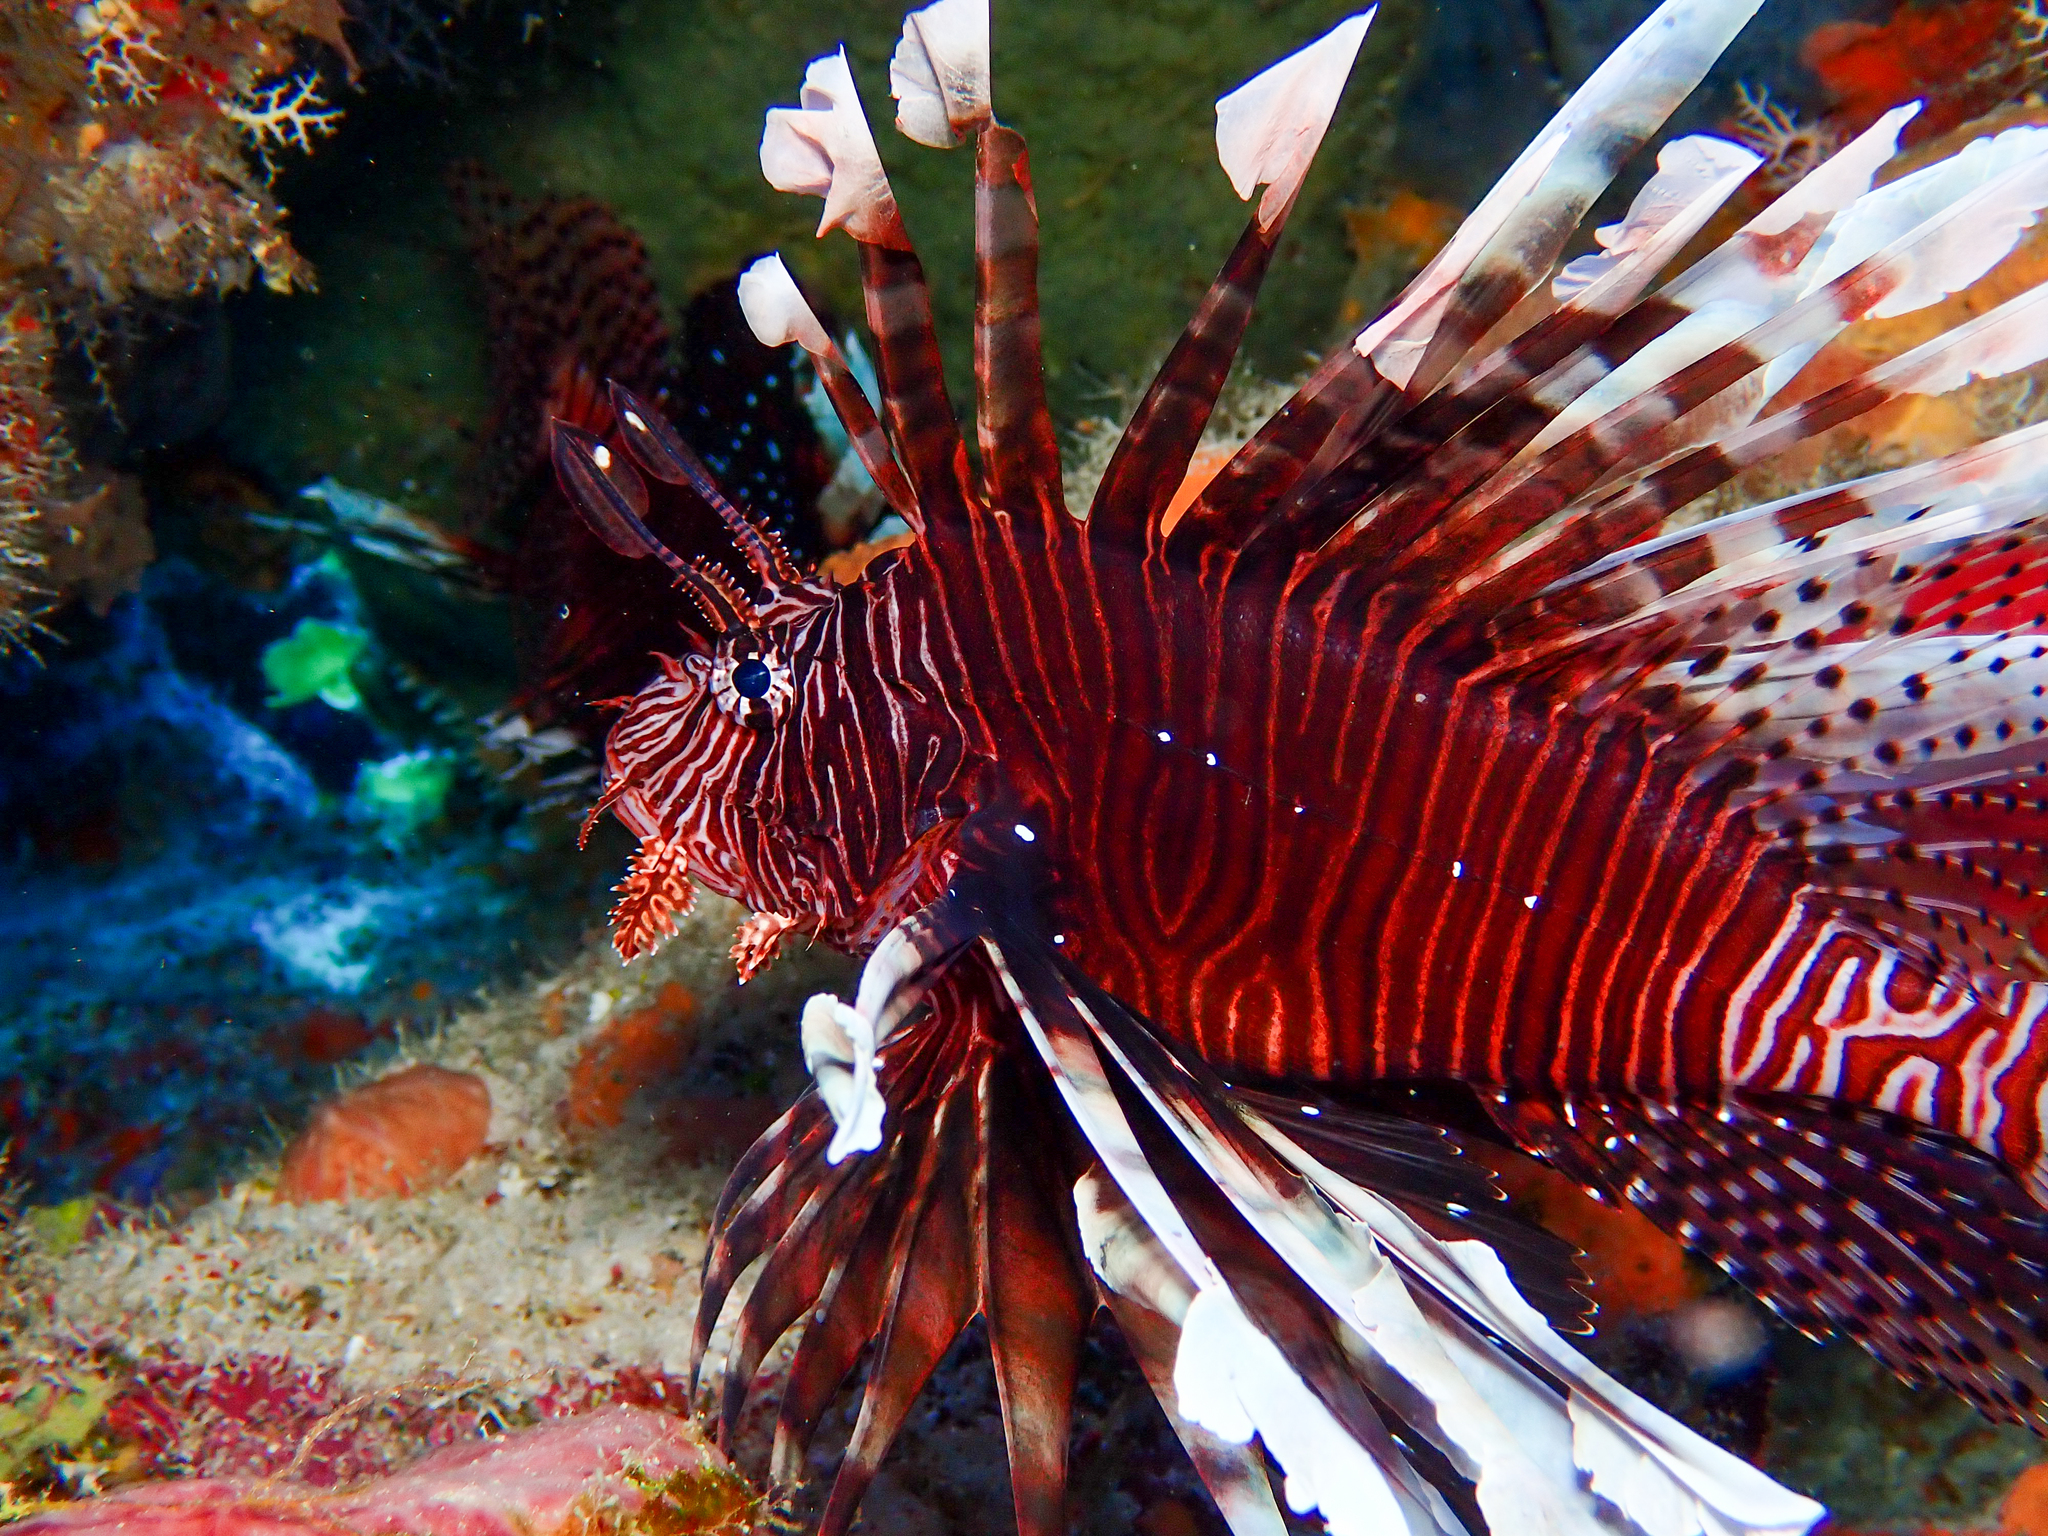
Pterois volitans (Red Lionfish)